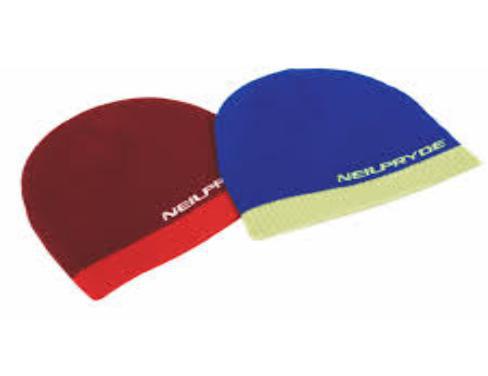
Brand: neil pryde-2
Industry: Sports